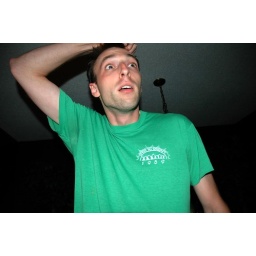
David in a green shirt